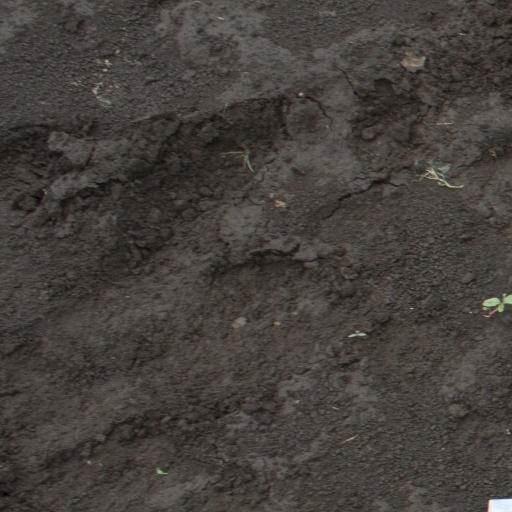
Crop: soybean